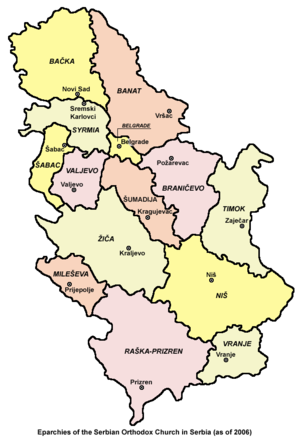
L'éparchie du Timok est une circonscription de l'Église orthodoxe serbe. Elle a son siège à Zaječar et, en 2016, elle a à sa tête l'évêque Ilarion.
L'éparchie du Banat est située dans la province de Voivodine au nord de la Serbie.
L'éparchie de Valjevo est une circonscription de l'Église orthodoxe serbe. Elle a son siège à Valjevo et, en 2016, elle a à sa tête l'évêque Milutin.